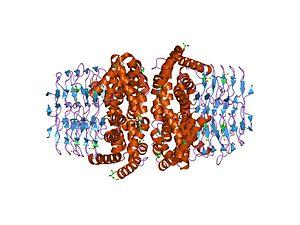
La sérine O-acétyltransférase, ou SAT, est une acétyltransférase qui catalyse la réaction :